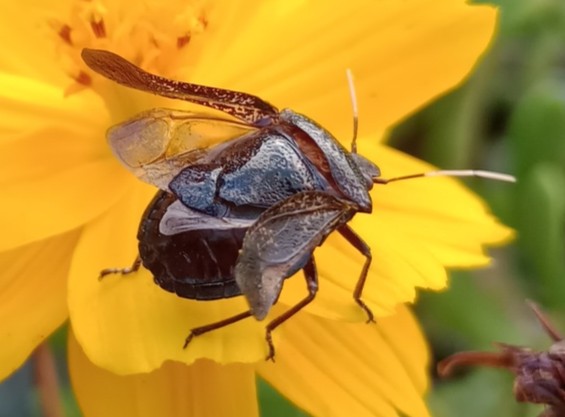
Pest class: stink_bug